Toplak and Mrak v. Slovenia

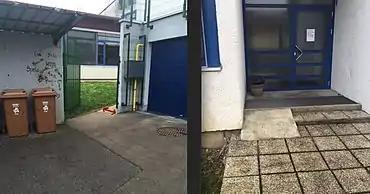
The back entrance to the polling place in Ljubljana. The court did not agree with plaintiffs that instructing voters with disabilities to enter through the back entrance and garbage disposal path, and up the trash bin ramp, followed by a small area and the door they could not open, amounted to discrimination.

The administrative courts, as well as the Supreme Court and the Constitutional Court all rejected a series of complaints and appeals filed by Toplak, Mrak, and several other voters and organizations. In 2012, the Supreme Court ruled that no court had jurisdiction over election-related appeals.